Shovel

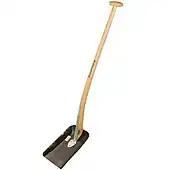
A typical shovel

A shovel is a tool used for digging, lifting, and moving bulk materials, such as soil, coal, gravel, snow, sand, or ore. Most shovels are hand tools consisting of a broad blade fixed to a medium-length handle. Shovel blades are usually made of sheet steel or hard plastics and are very strong. Shovel handles are usually made of wood (especially specific varieties such as ash or maple) or glass-reinforced plastic (fiberglass).